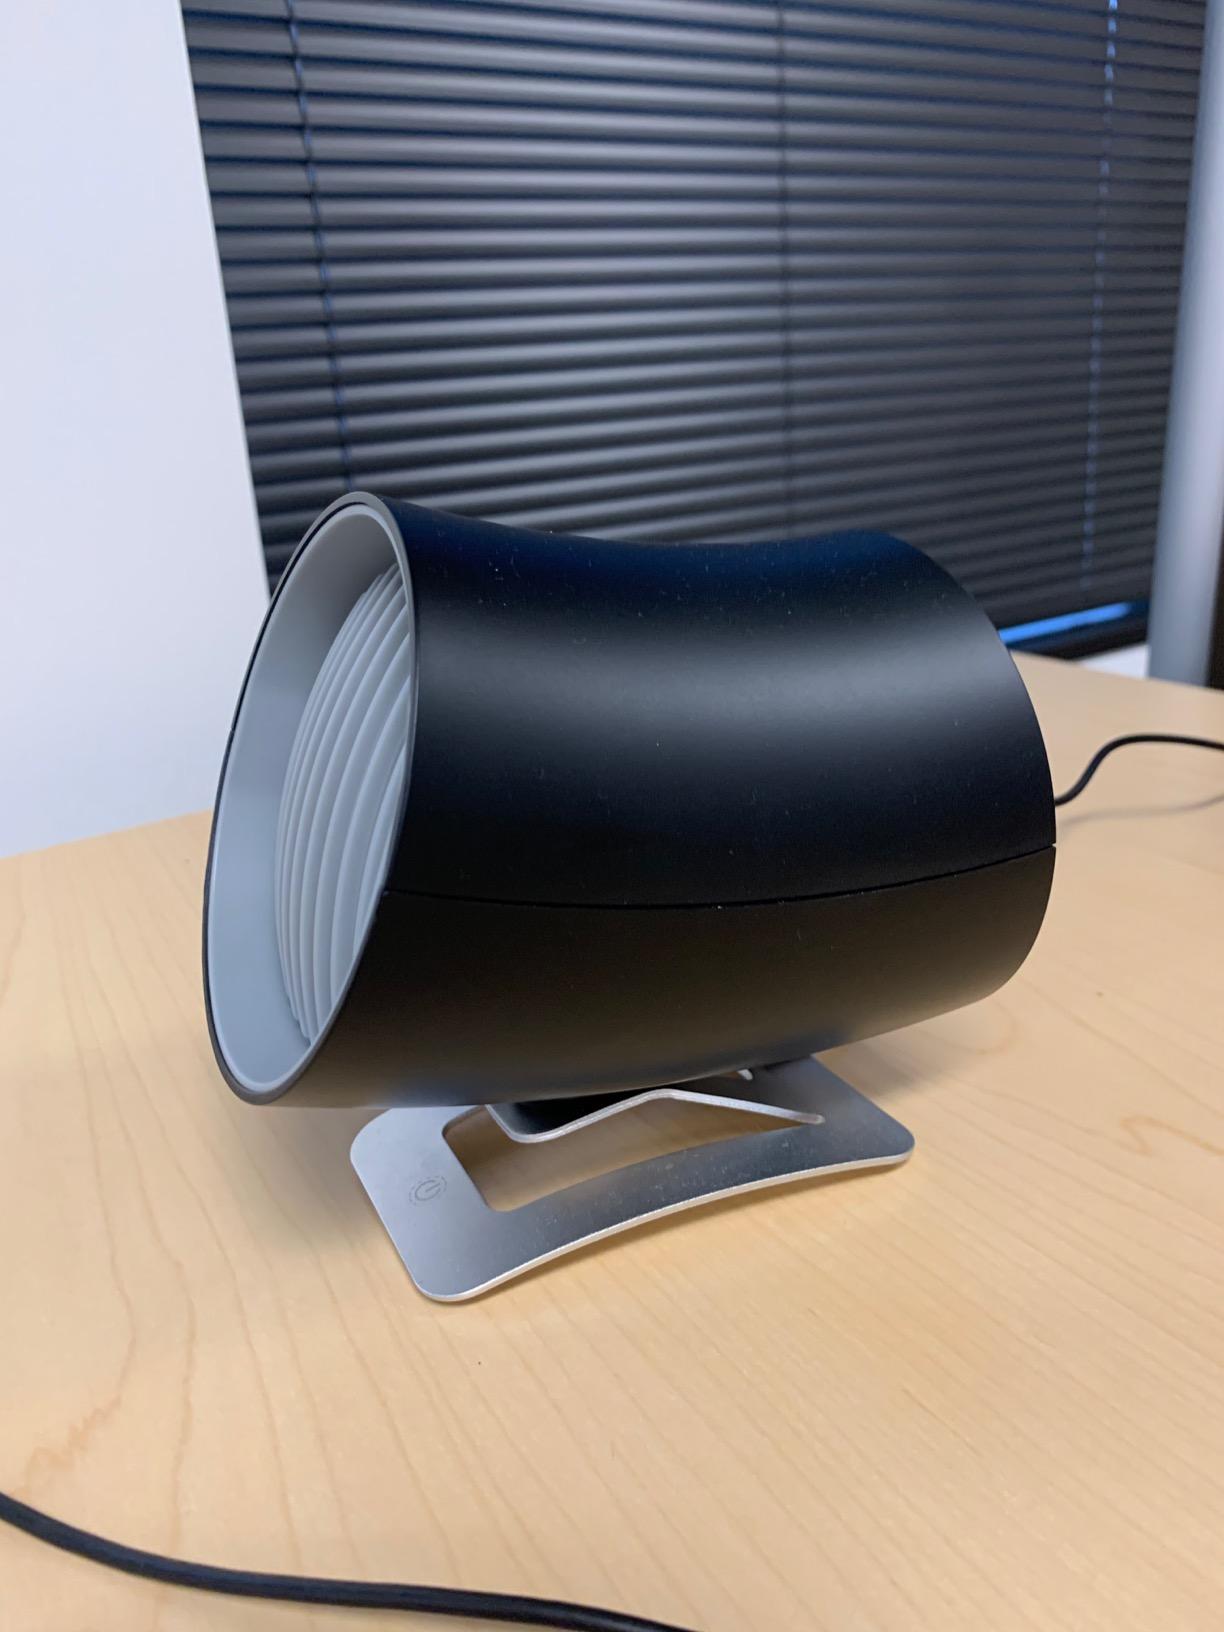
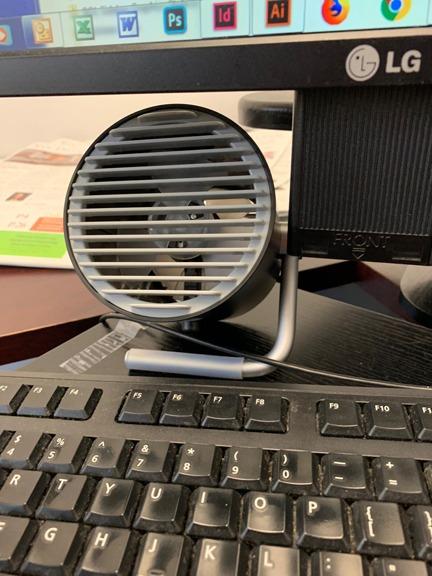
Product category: fan
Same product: no